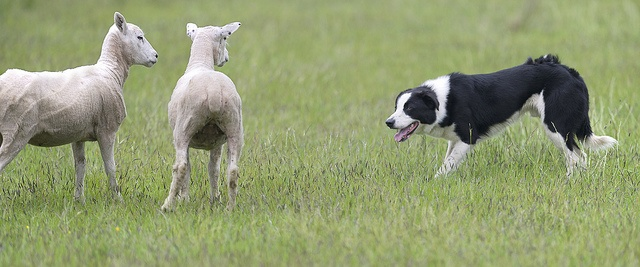
A picture of some animal that are playing in the grass.
a black and white dog and two sheep in a field
a dog doin his duty and heerding sheep
a dog approaches to hairless sheep in a grass field
A dog looks at two sheep in a field